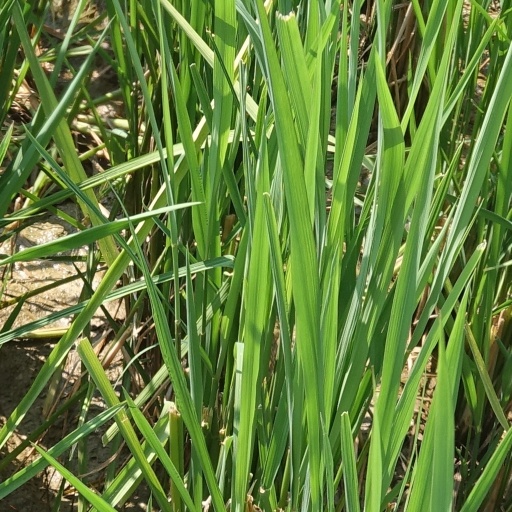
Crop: rice